Harbor Defenses of Manila and Subic Bays

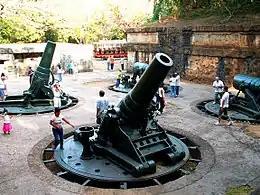
mortars of Battery Way, Fort Mills in 2007.

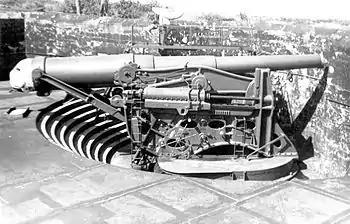
gun on a disappearing carriage, generally similar to other 10-inch through 14-inch disappearing batteries.

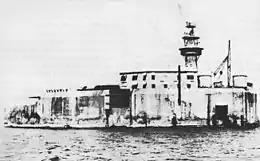
Fort Drum. Temporary wooden barracks on the fort's deck are visible near the fire control tower.

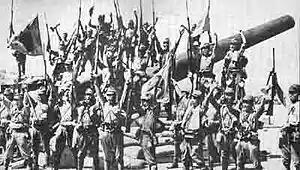
Japanese troops celebrate the capture of Corregidor and the Philippines at Battery Hearn, May 1942

The Harbor Defenses of Manila and Subic Bays ("Coast Defenses of Manila and Subic Bays" until 1925) (a.k.a. CD/HD Manila Bay) were a United States Army Coast Artillery Corps harbor defense command, part of the Philippine Department of the United States Army from circa 1910 through early World War II. The command primarily consisted of four forts on islands at the entrance to Manila Bay and one fort on an island in Subic Bay.